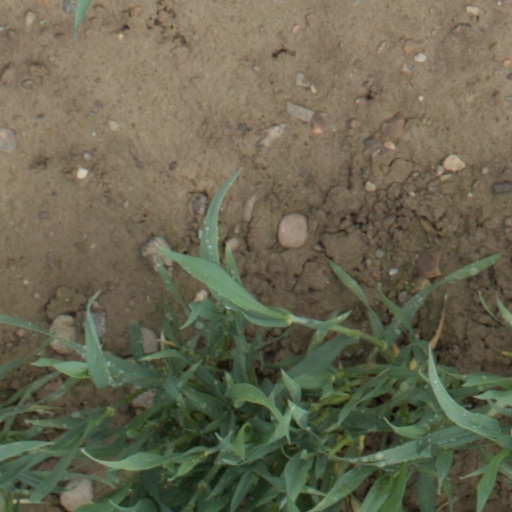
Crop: wheat